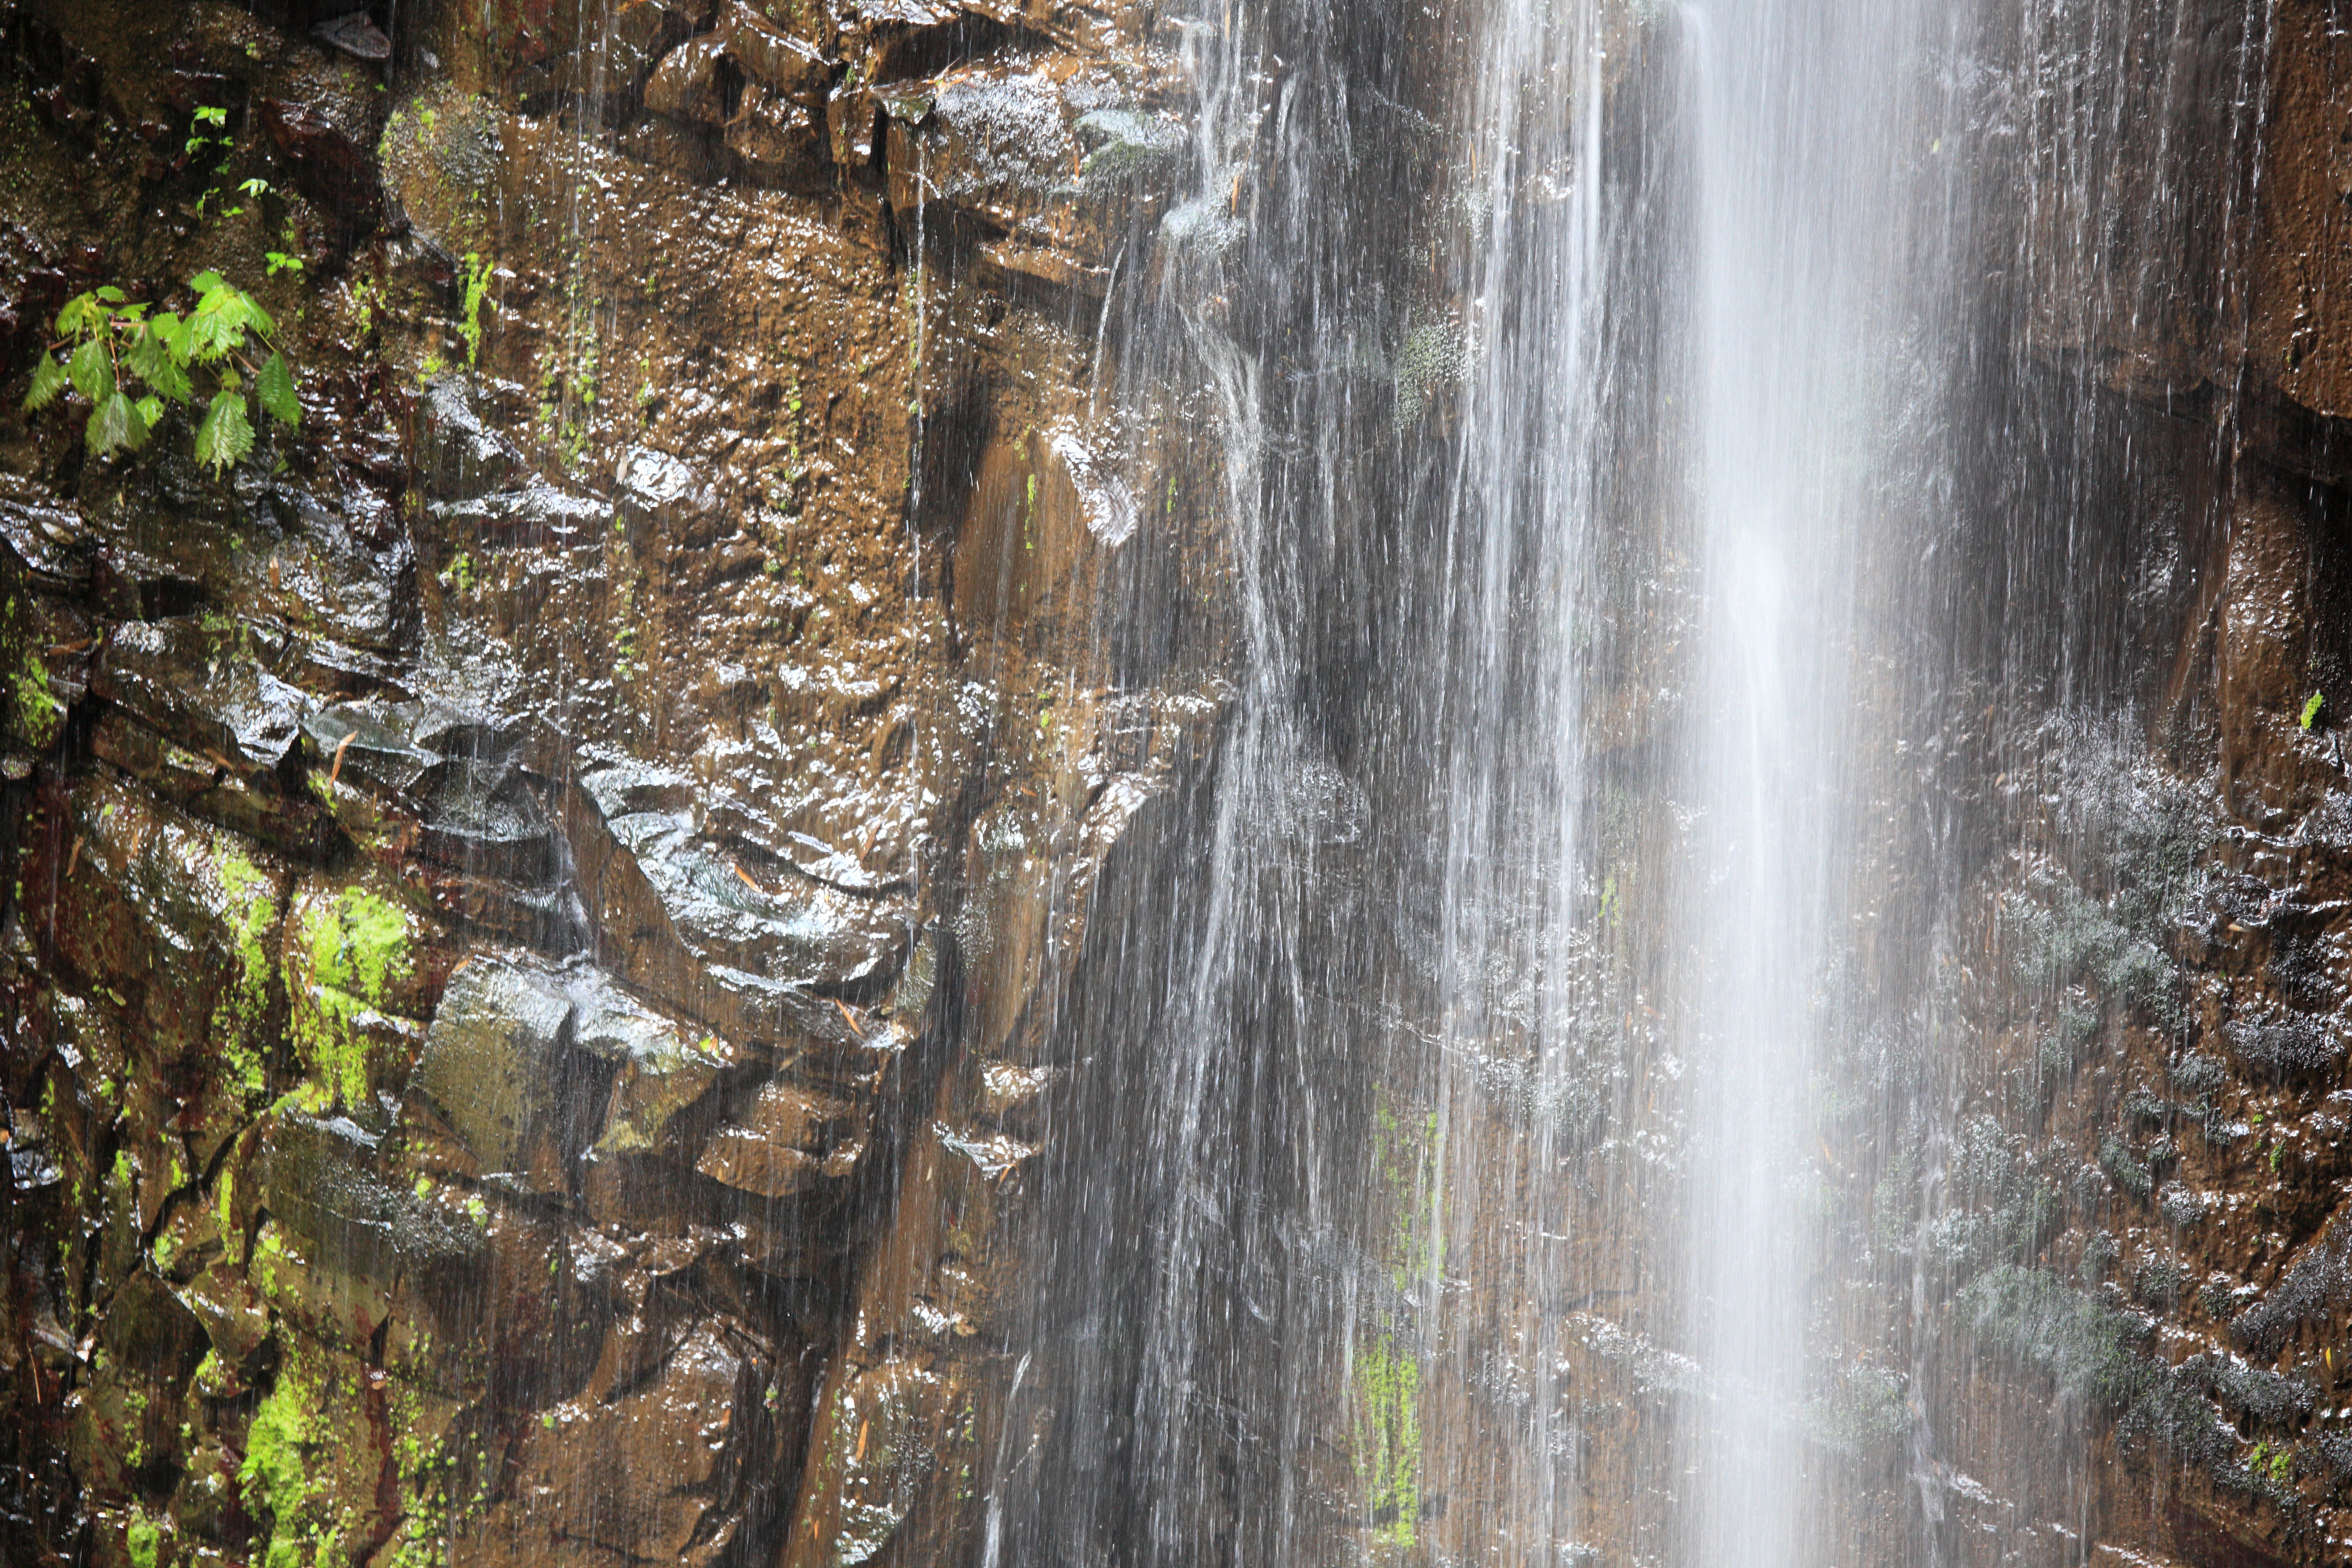
water, nature, forest, waterfall, formation, stream, high, jungle, autumn, body of water, cool image, rainforest, 5d, hires, woodland, habitat, i, markii, water feature, hi, res, resolution, chiba, ohtaki, isumi, maborosinotaki, maboroshinotaki, natural environment